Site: brandenburg
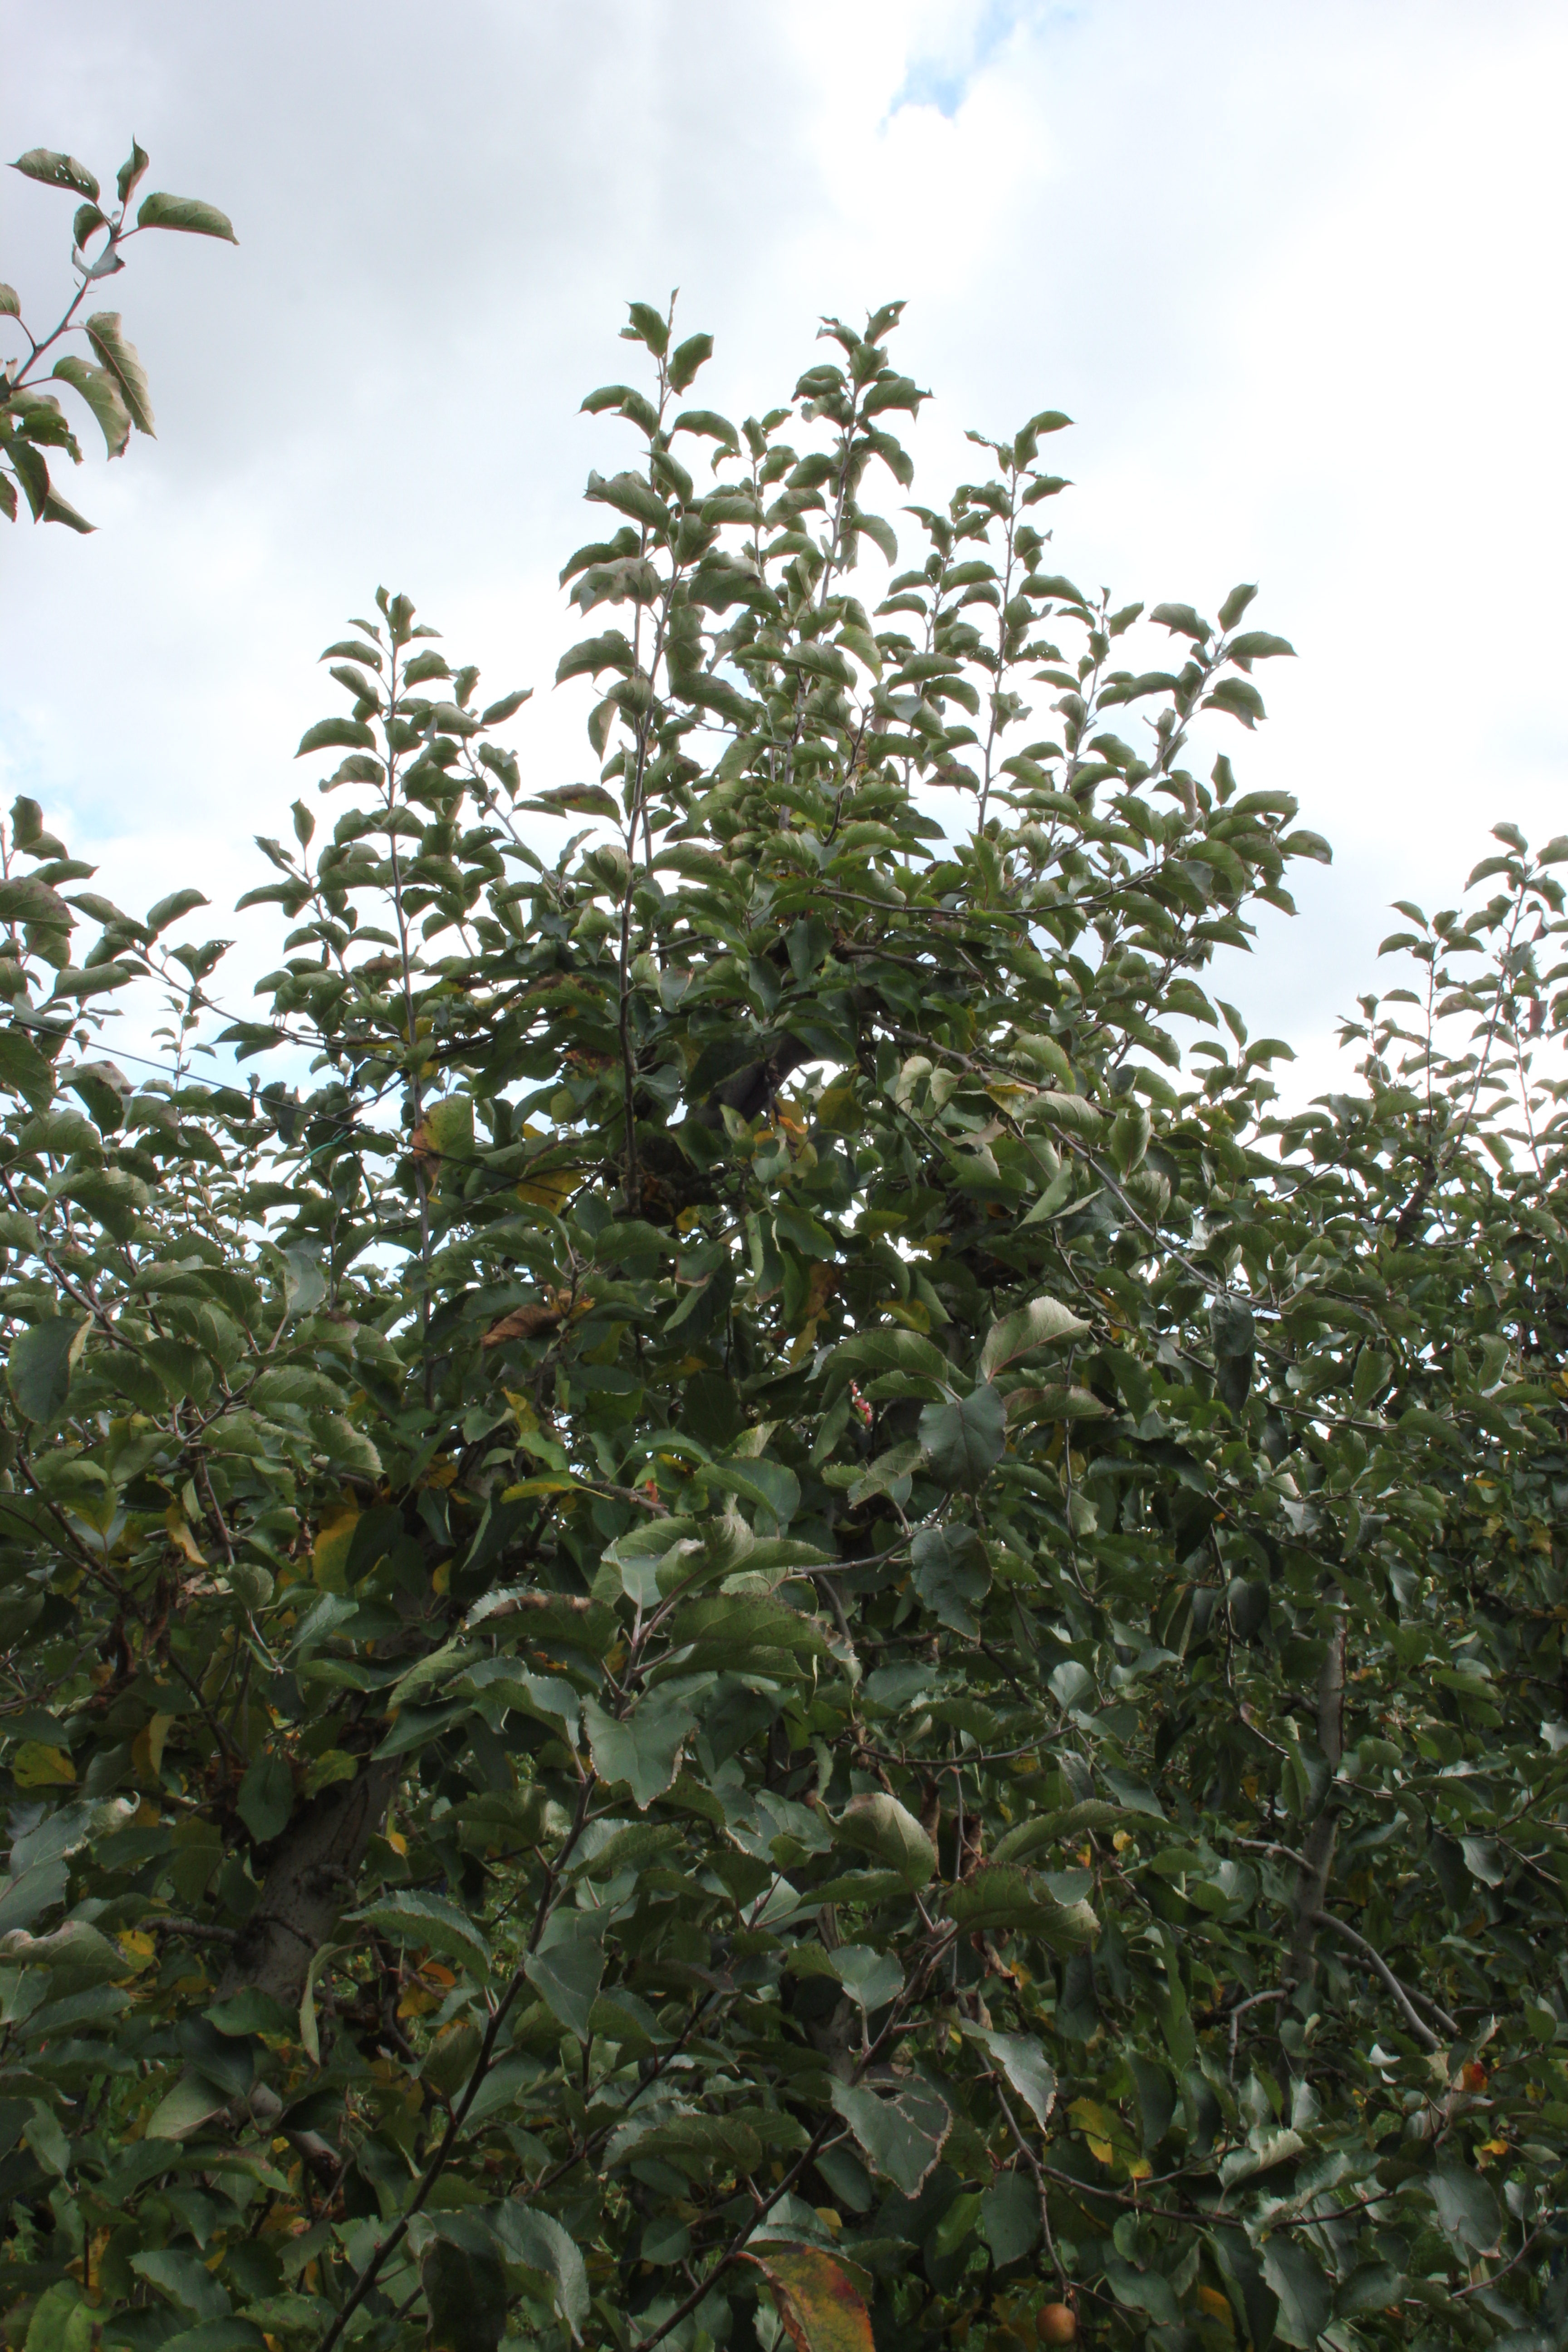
Growth stage (BBCH 91): Senescence, beginning of dormancy